Jennifer Ehle

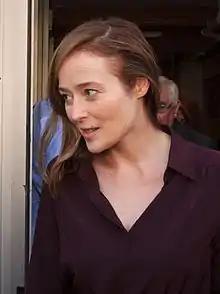
Ehle in 2016

Jennifer Anne Ehle (born December 29, 1969) is an American stage and screen actress. The daughter of writer John Ehle and English actress Rosemary Harris, Ehle started her career acting on stage in the United Kingdom, with the Edinburgh Festival, the Royal Shakespeare Company, and the National Theatre. She earned a Tony Award for Best Actress in a Play and a nomination for the Laurence Olivier Award for Best Actress in Tom Stoppard's "The Real Thing". She reunited with Stoppard acting in his play "The Coast of Utopia" (2007), earning a Tony Award for Best Featured Actress in a Play. She appeared on Broadway in the J.T. Rogers play "Oslo", earning a second Tony nomination for Best Actress.